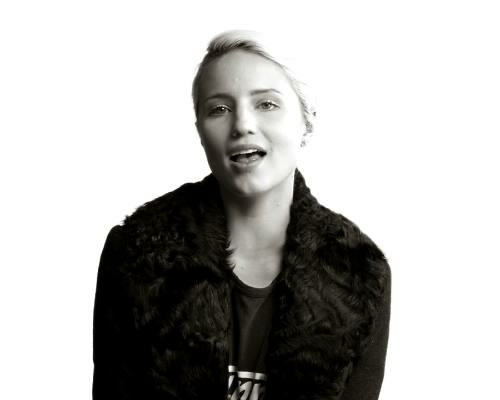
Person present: Yes